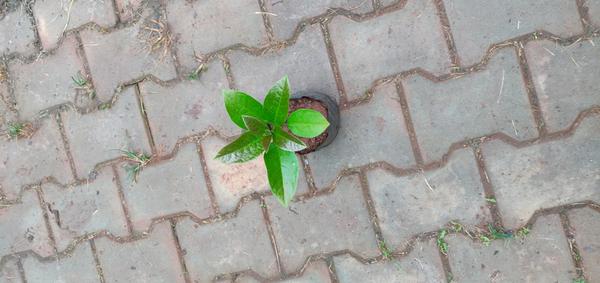
Plant: Avacado